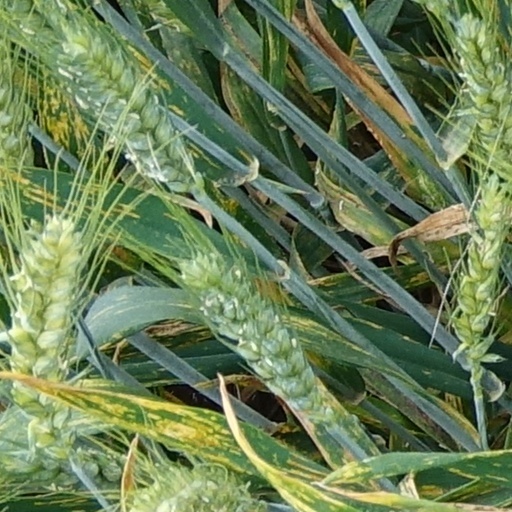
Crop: wheat